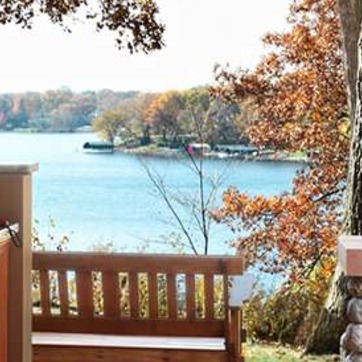
Material: water